Coeur d'Alene, Idaho

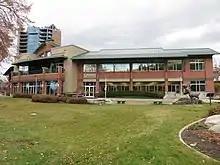
Coeur d'Alene Public Library

The community operates on a mayor–council government, where the mayor and the six councilors are each elected to four-year terms and the mayor leads the city council meetings on the first and third Tuesday of each month at Coeur d'Alene City Hall. The city is also the county seat of Kootenai County, Idaho.